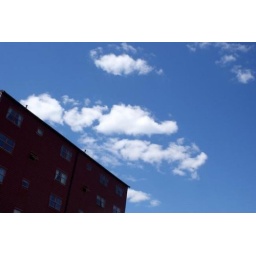
flying pig in the sky